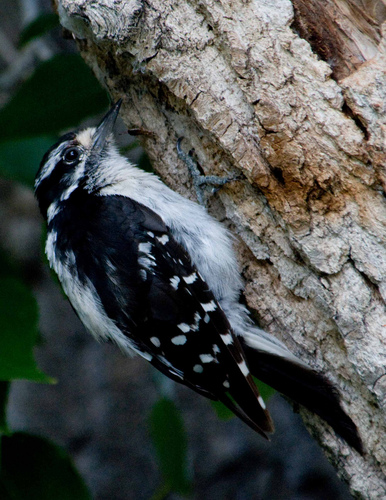
a bird with small, pointed black beak, white belly, eyebrows, and secondaries and black rectrices and primaries.
this bird has a white fluffy belly and black wings with white spots.
this is a bird with a white belly, black wing and a black head.
this white bellied bird has black wings with white spots.
this bird is white and black in color with a small sharp beak, and black eye rings.
this bird has wings that are black and has a white belly
this particular bird has a white belly and breasts and black secondariesmedium sized bird that is mostly black with a white breast and white patches on the wings.
a small black and white bird that feeds on insects living in trees.
the bird has black wings with white speckles, a white back and breast and throat, and black and white stripes on cheek and crown.
Species: Downy Woodpecker